Meall an t-Suidhe

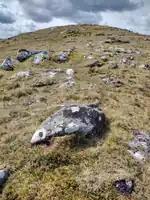
N ridge

Usually considered as the "wesetern shoulder of the Ben Nevis system", the mountain is located on the W side of the Glen Nevis and overlooks the N outskirts of Fort William. The Meall an t-Suidhe is divided from the rest of the Ben Nevis group by a large and grassy saddle, mainly occupied by the Lochan Meall an t-Suidhe. The outflow of the lake is a stream named "Allt Coire an Lochain" which runs on the E flanks of Meall an-t Shuide, and joins the Allt a' Mhuilinn, a larger stream, just before its conflunence with the River Lochy. The summit of Meall an t-Suidhe is marked by a cairn. Because of its topographic prominence the mountain is classified as a "HuMP". Its shape has been compared to "a whale in repose", and remark that its green grassy E slopes form a pleasant contrast with the deep blue of the nearby lake.